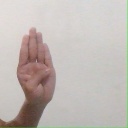
अक्षर: ब